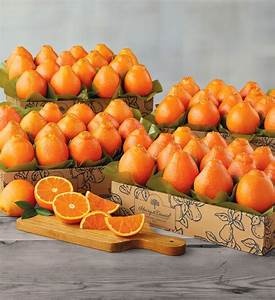
Label: mandarine